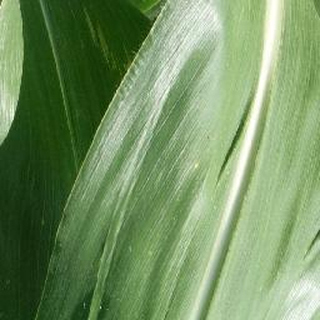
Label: healthy_corn